Kilwa Kisiwani

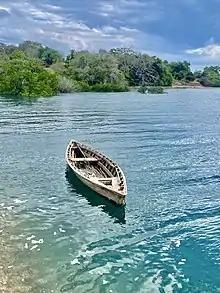
Boat on Kilwa Kisiwani in Kilwa Masoko Ward, Kilwa District, Lindi Region, UNESCO WHS

Husuni Ndogo ("Little Palace") is built from coral rubble and limestone mortar. The rectangular enclosure wall surrounds the complex and at each corner stands a tower. The foundations extend two meters below ground level. It appears to have been built as a fort, but the exact purposes and uses are somewhat unknown. There is some evidence that it, for at least a time, was used as a mosque. Architecturally, it appears to be different from other buildings along the coast, resembling buildings constructed under the Caliphs of the Umayyad at around 661-750 CE. However, whether or not the structure is related or even dates to the Arabic buildings remains uncertain, though it seems unlikely.